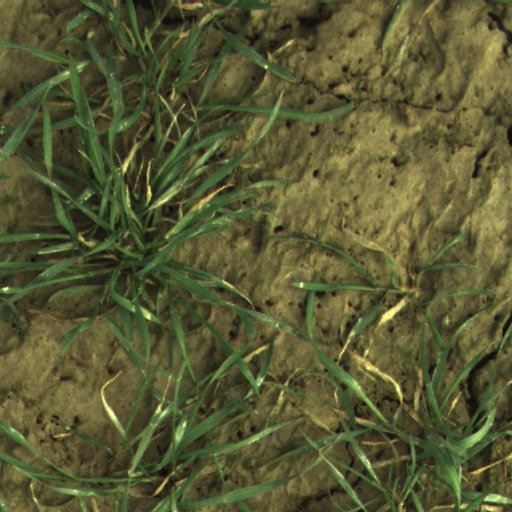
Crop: wheat